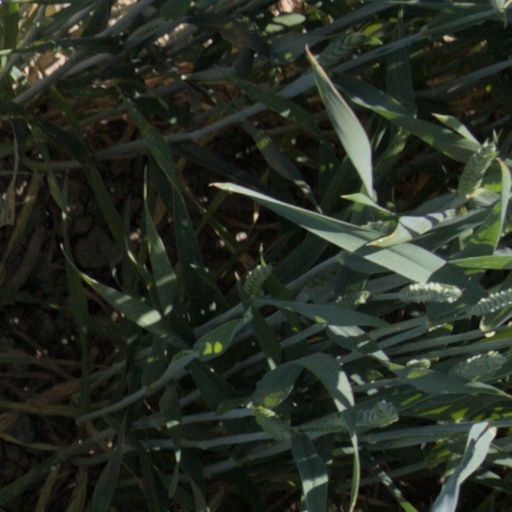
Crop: wheat